Chest photofluorography

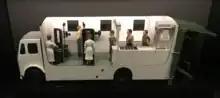
Model of a mobile mass miniature X-ray unit: Science Museum

MMR is most useful at detecting tuberculosis infection in the asymptomatic phase, and it should be combined with tuberculin skin tests and clinical questioning in order to be more effective. The sharp increase in tuberculosis in all countries with large exposure to HIV is probably mandating a return of MMR as a screening tool focusing on high-risk populations, such as homosexuals and intravenous drug users. New advances in digital radiography, coupled with much lower X-ray dosages may herald better MMR technologies.